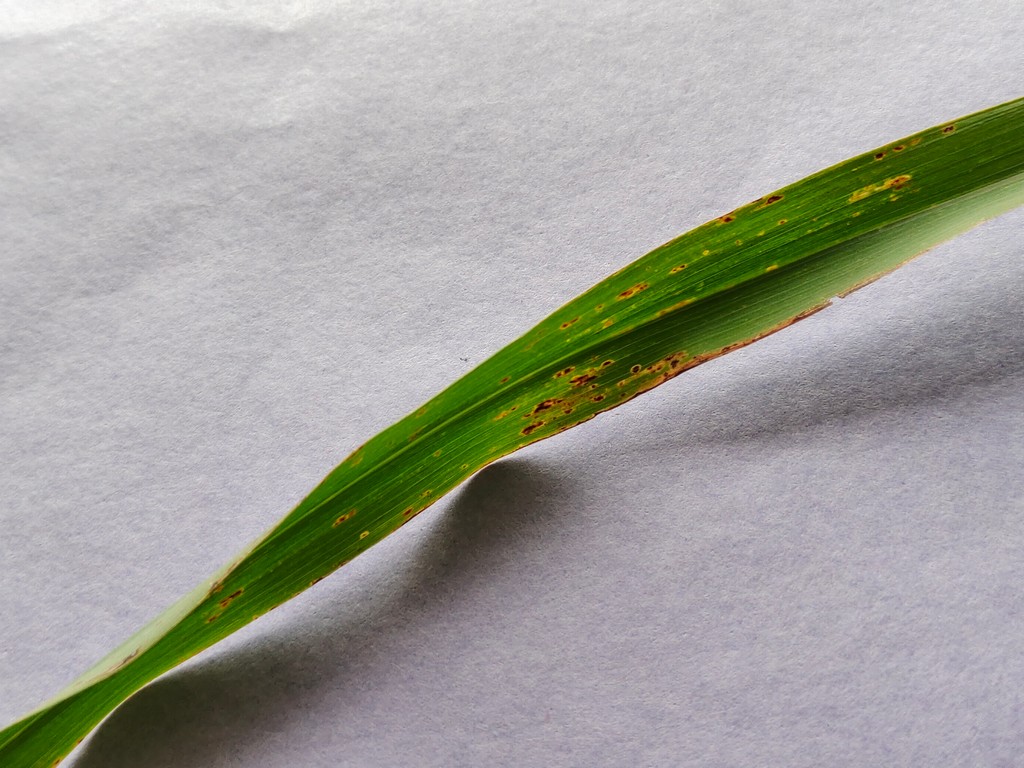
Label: Unhealthy